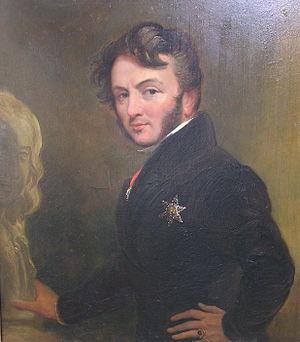
Un peintre de cour est un artiste qui peint pour les membres des familles royales ou des familles de la noblesse, parfois avec un salaire fixe et à une condition d'exclusivité où l'artiste ne doit pas entreprendre d'autres activités. Surtout à la fin du Moyen Âge, ils sont souvent titulaires de la charge de gentilhomme de la Chambre. Outre leur rémunération, ils reçoivent habituellement un titre officiel et souvent une pension à vie, même si les arrangements sont très variables. Pour l'artiste, une nomination à la cour a l'avantage de le libérer des restrictions des guildes de peintre locales, bien qu'au Moyen Âge et à la Renaissance, ils soient aussi souvent amenés à faire des travaux décoratifs dans les palais et à créer des œuvres temporaires pour des divertissements et des expositions de cour. Certains artistes, comme Jan van Eyck ou Diego Velázquez, sont utilisés dans d'autres capacités à la cour en tant que diplomates, fonctionnaires ou administrateurs
Sir George Hayter est un peintre et graveur anglais de renom, spécialiste de la peinture de portraits et de grands tableaux impliquant dans certains cas, plusieurs centaines de portraits individuels. La reine Victoria apprécie ses mérites et nomme Hayter son peintre principal en ordinaire et lui décerne aussi le titre de Chevalier en 1841.
Le titre de Peintre principal en ordinaire pour le roi ou la reine d'Angleterre ou, plus tard, la Grande-Bretagne, est attribué à un certain nombre d'artistes, presque tous principalement portraitistes. Il est différent de la fonction de Serjeant Painter et similaire à celle, antérieure, de « peintre du roi ». D'autres peintres, par exemple Nicholas Hilliard occupent des fonctions similaires sans le titre, qui semble avoir été utilisé d'abord pour Antoine van Dyck en 1632.